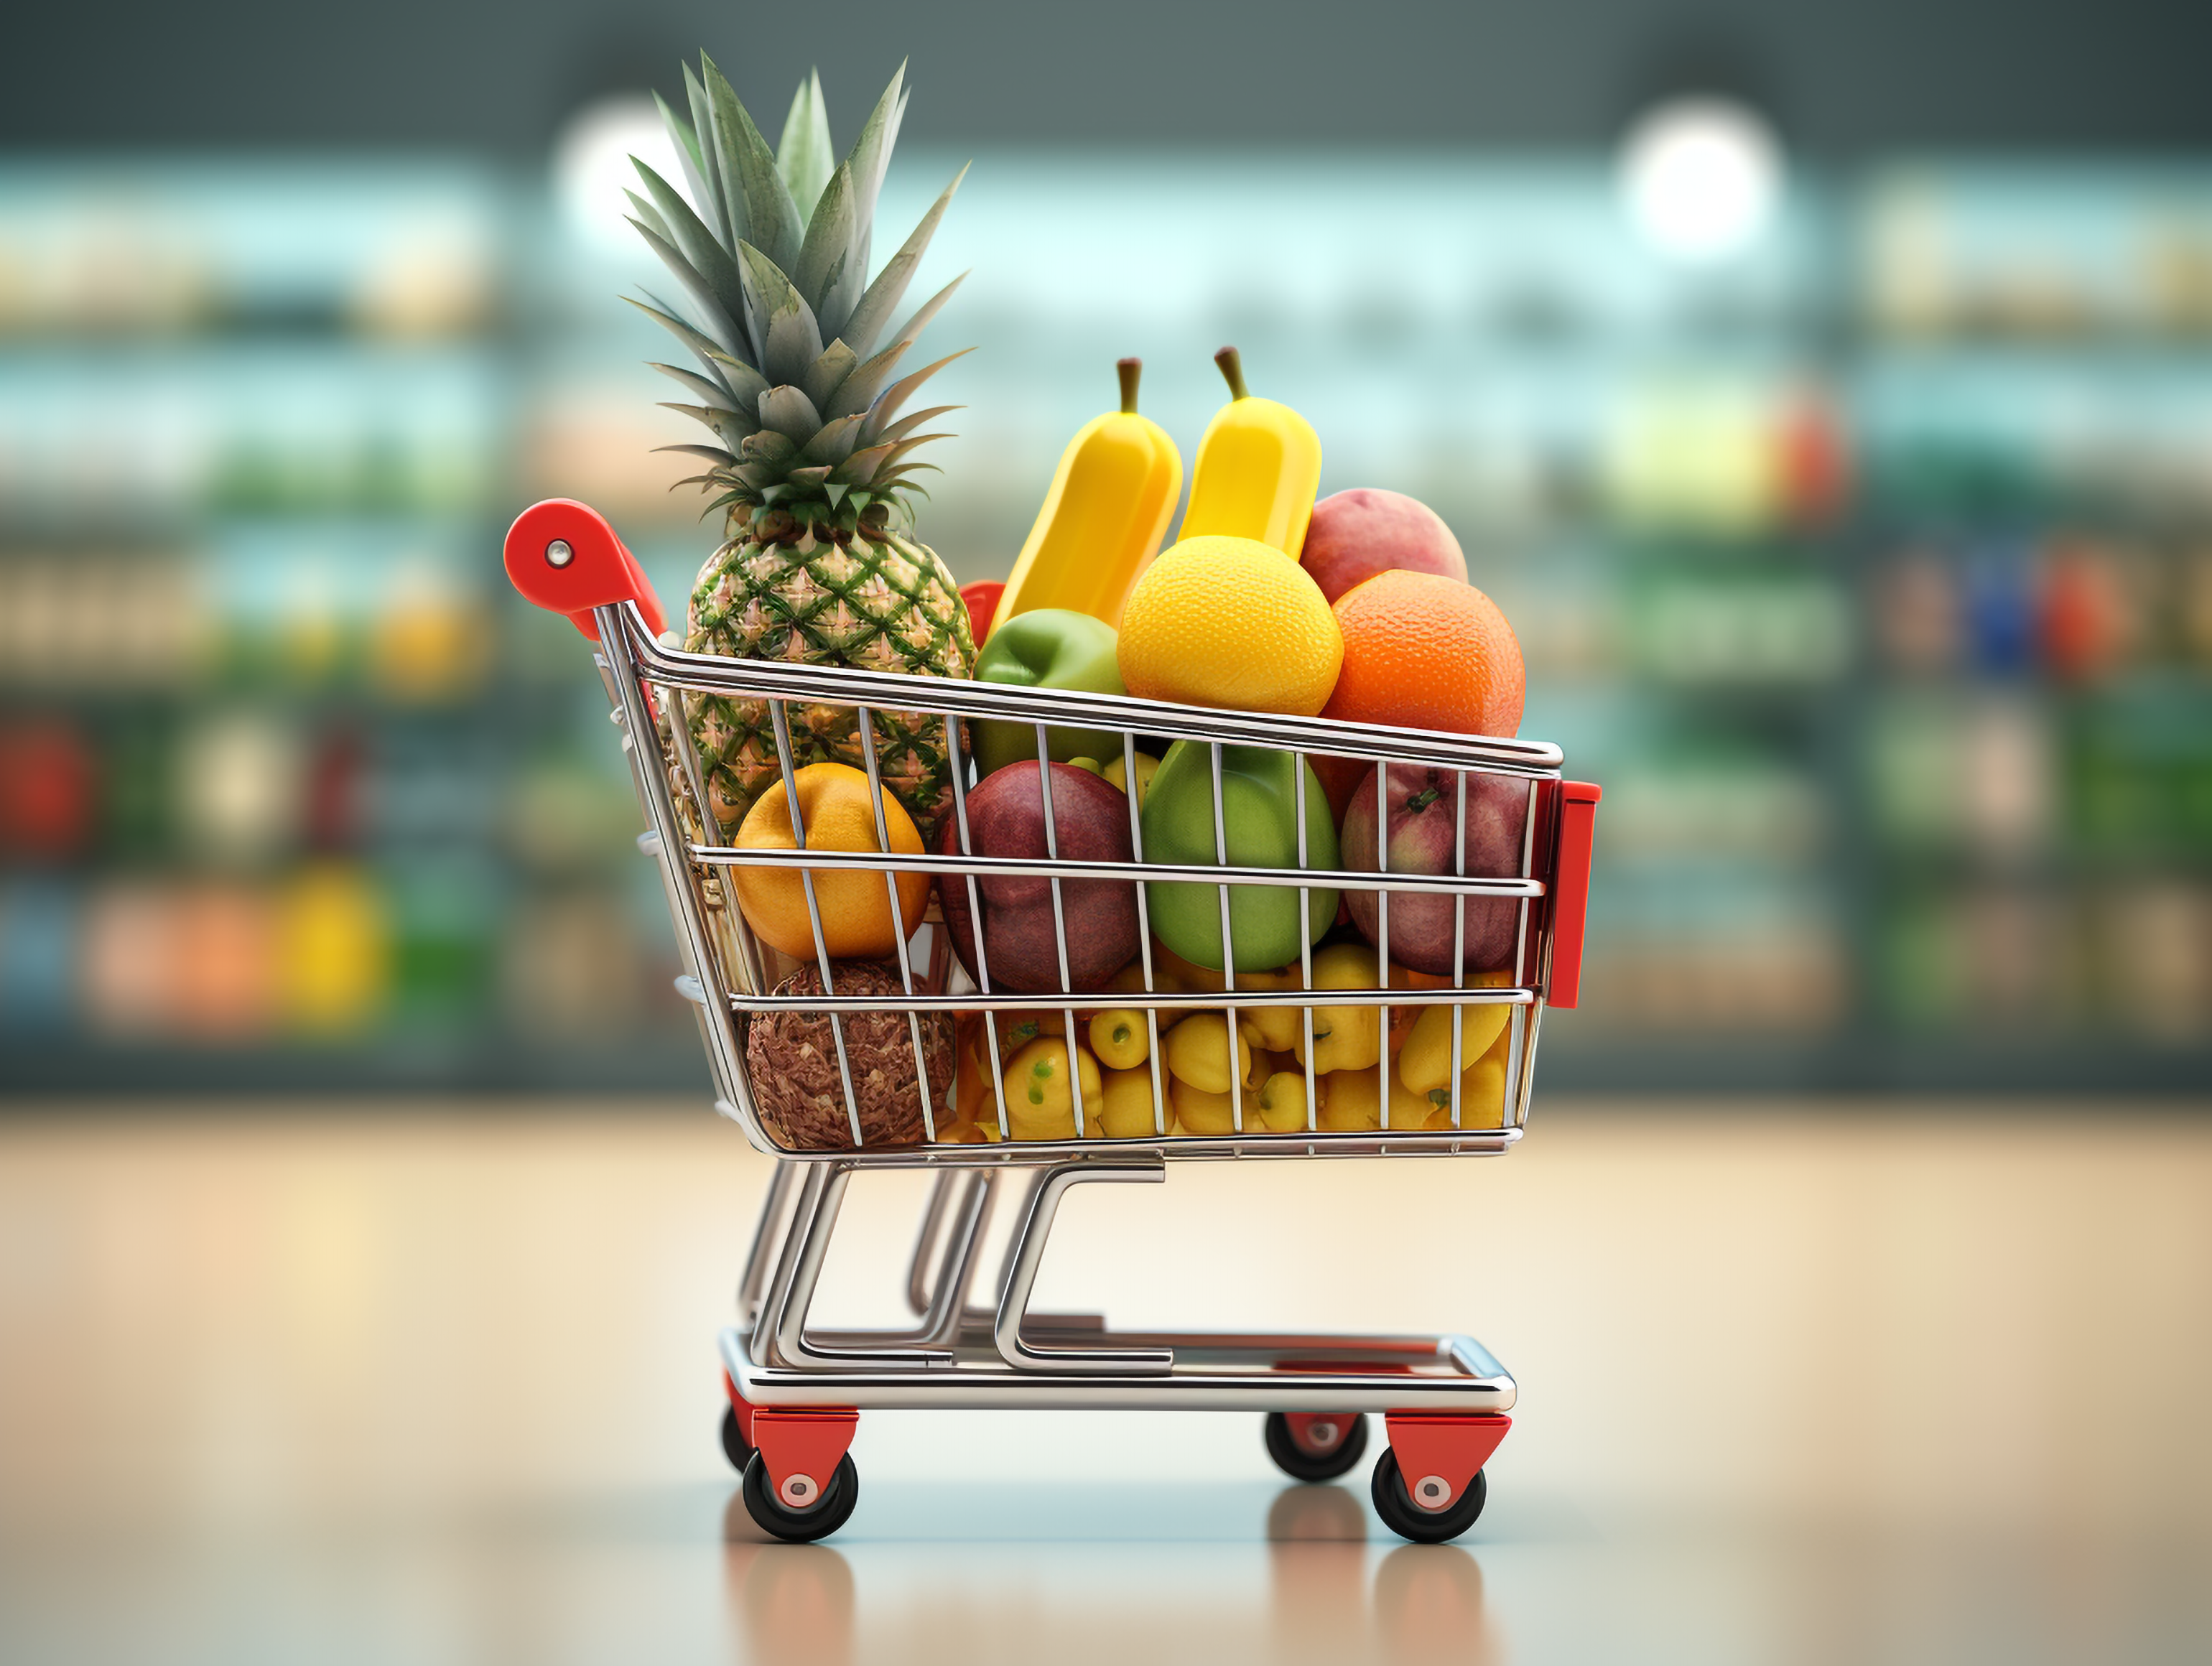
goods, wheel, food, pineapple, tire, product, plant, fruit, natural foods, ananas, basket, whole food, cart, superfood, produce, wicker, local food, grass, seedless fruit, storage basket, event, vegan nutrition, ingredient, shopping cart, accessory fruit, sweetness, still life photography, valencia orange, vegetable, home accessories, still life, strawberry, grocery store, bromeliaceae